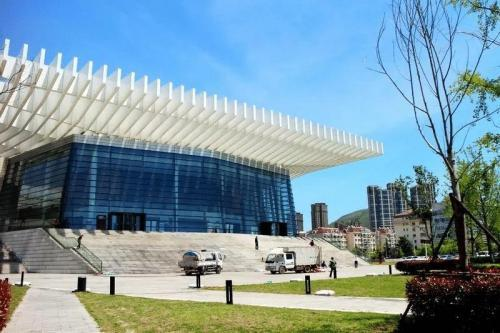
地标名称：青大剧院
所在城市：青岛市·崂山区